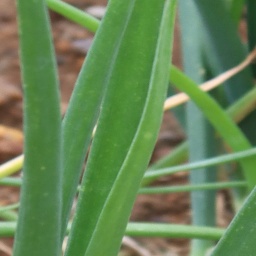
Label: healthy